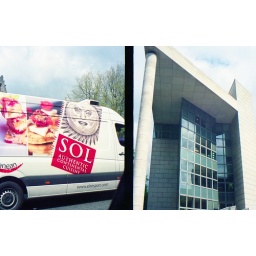
taken out my car window in traffic. agfa parat-1 and expired fuji 200 film